Cascadia Cup

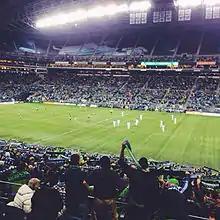
Seattle lost a chance to clinch the 2011 Cascadia Cup in their match against Vancouver on October 9, 2013, but would go on to win it later in the season.

The Seattle Sounders of the USL-1 were made defunct in 2009 due to the introduction of the MLS expansion franchise of the same name. In 2009, it was announced that expansion teams would be allotted to Vancouver and Portland. Both teams were named after their predecessors, ensuring the continuation of the rivalry. Supporters of the Timbers and Whitecaps decided to continue the Cascadia Cup without the Sounders for two years while playing in the USL. In 2009, supporters of the Timbers and Whitecaps only included regular season USL-1 matches played between the teams and Portland won the cup for the first time. Some Sounders supporters wished to include a preseason victory over Vancouver and a US Open Cup match win at Portland for consideration in the cup standings while others believed that the Cascadia Cup competition should be suspended until 2011. Portland won the Cup for a second consecutive year in 2010.